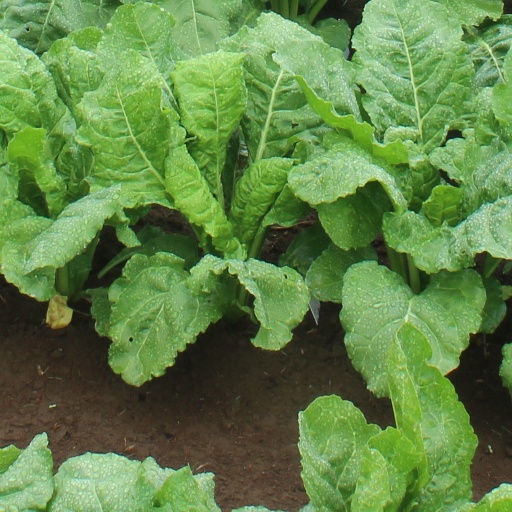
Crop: sugar beet